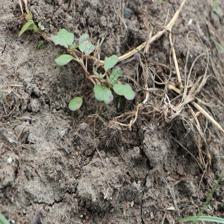
Label: BroadLeafWeed